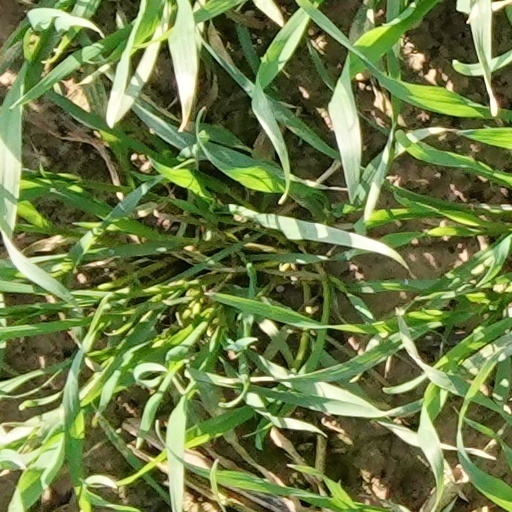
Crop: wheat